Washburn Park Water Tower

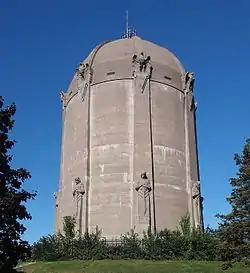
The Washburn Park Water Tower from the southeast

The Washburn Park Water Tower is a landmark in the Tangle town neighborhood of south Minneapolis, Minnesota, built in 1931. It is located on top of one of the highest points of south Minneapolis. The tower is considered an unofficial "beacon" for incoming planes landing at Minneapolis-Saint Paul International Airport; however, it is not as visible to passers-by at the base of the hill due to the large homes and tall oak trees scattered on the hillside.